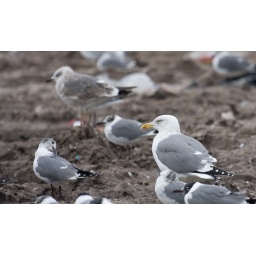
Note the build of this bird and the mantle color compared to immature LBBG in the background. Orbital ring orange.